Fôrça Bruta

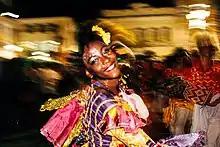
In the foreground, a black woman in bright-coloured carnival clothes smiling in the midst of dancing; a blurred background showing a crowd of people, lit-up buildings against a night sky, and a few other women of color in carnival clothes to the right

Ben regrouped with Trio Mocotó in 1970 to record the album. They held one nighttime session without rehearsing most of the songs beforehand. According to Parahyba, this was intended to give listeners an impression of the mood that developed as they played in the studio.